Djamila Boupacha

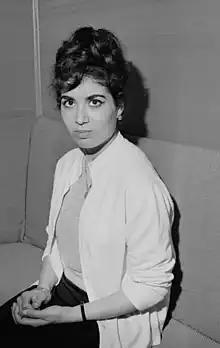
Boupacha in 1963

Djamila Boupacha (born 9 February 1938) is a former militant from the Algerian National Liberation Front. She was arrested in 1960 for attempting to bomb a cafe in Algiers.